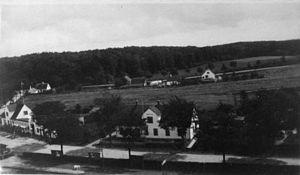
Kvistgård est une petite ville située dans la banlieue sud-ouest de Helsingor, municipalité de Helsingor, à quelque 40 kilomètres au nord de Copenhague, au Danemark.